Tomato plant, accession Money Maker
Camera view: bottom (45 deg); turntable rotation: 180 degrees
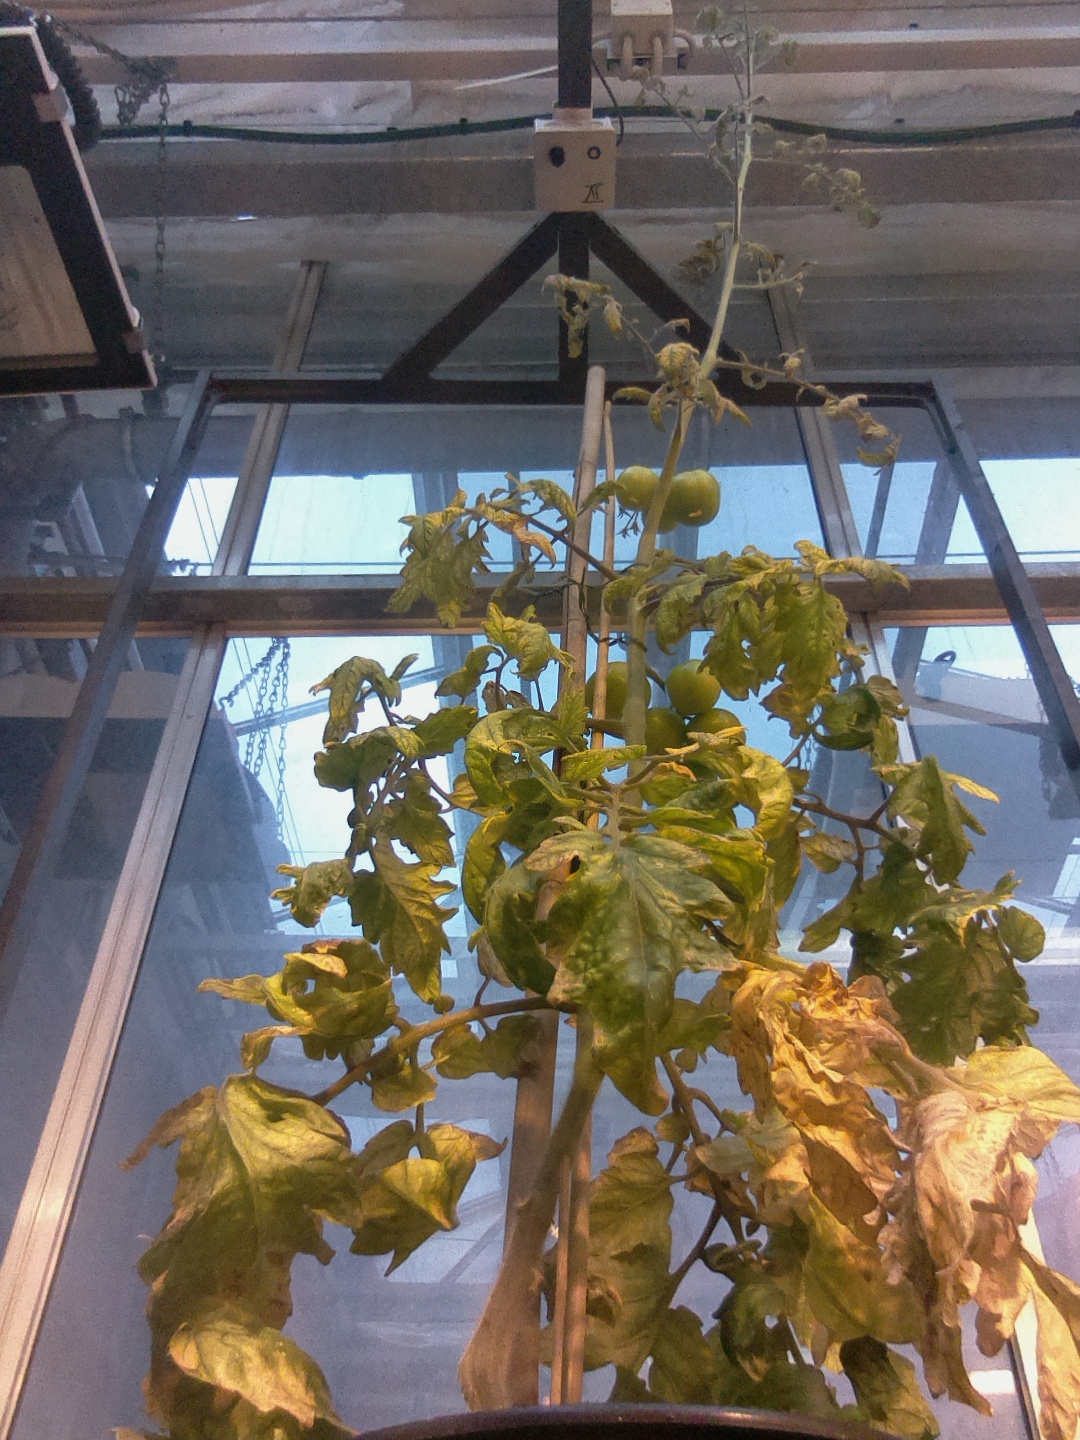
BBCH growth stage 80: fruits start showing typical ripe color (orange -> red)